Zooarchaeology

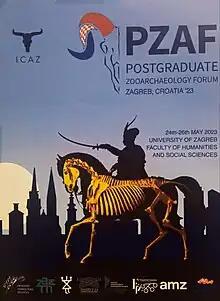
Poster of the Zooarchaeology forum in Zagreb (2023).

Such analyses provide the basis by which further interpretations can be made. Topics that have been addressed by zooarchaeologists include: